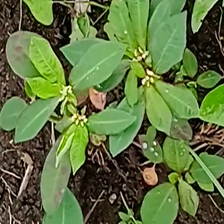
Weed species: Moti_dudhi(Euphorbia_geneculata_L)